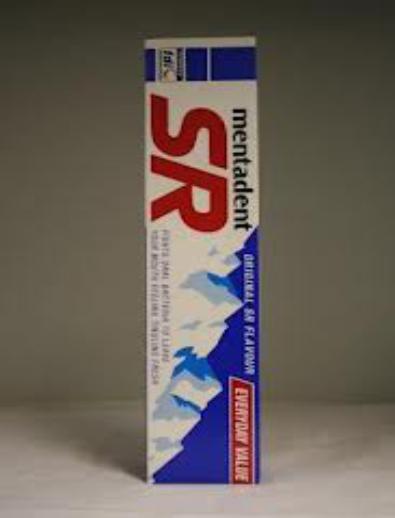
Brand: mentadent sr
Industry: Necessities